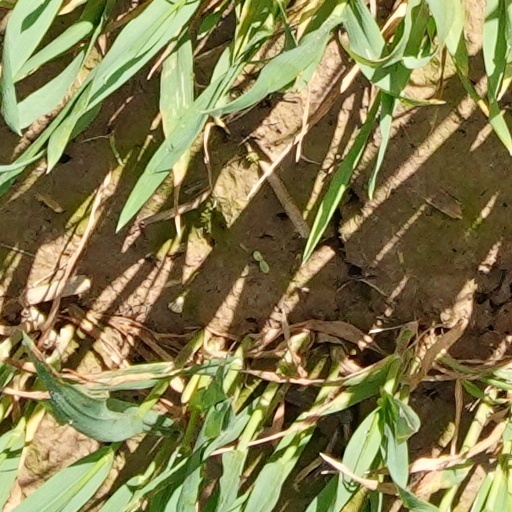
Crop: wheat